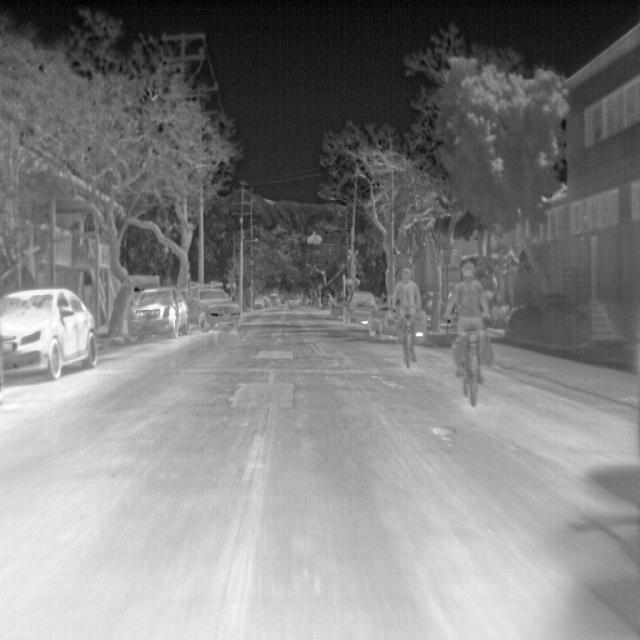
Detected objects:
label: person
label: person